Lampaul-Guimiliau Parish close

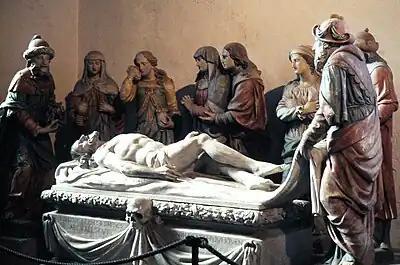
The "mise au Tombeau" at Lampaul-Guimiliau

This remarkable sculptural work dates to 1676 and recreates Jesus' followers preparing his body for burial after its removal from the cross. The followers include Joseph of Arimathea, Nicodemus, Gamaliel, the Virgin Mary, John the Evangelist, Mary Magdalene, Mary the mother of James and Mary Salome (disciple). The sculptor was Antoine Chavagnac. Chavagnac was a sculptor to the French Navy in Brest.